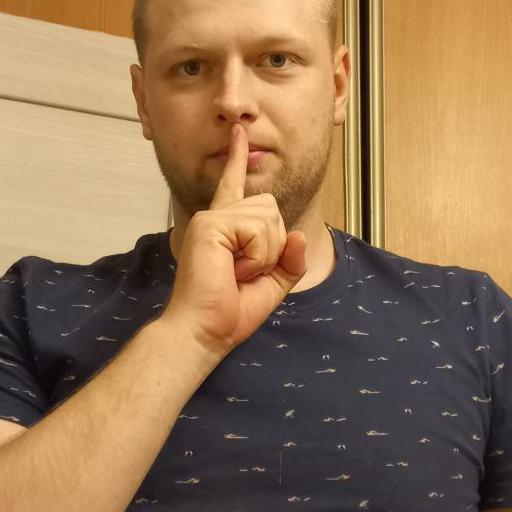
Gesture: mute